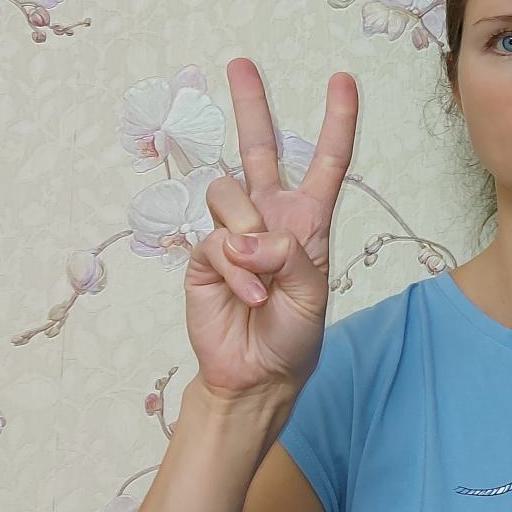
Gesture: peace